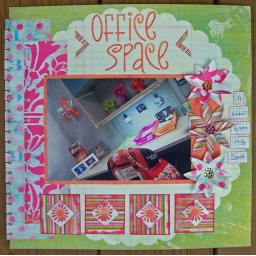
Love this paper by 'Pink Paislee'! It goes perfect with my office pic!! :-)